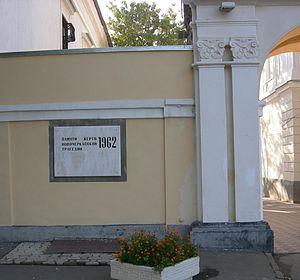
Novotcherkassk. La plaque sur la Place du Palais à la mémoire des victimes de la tragédie de Novocherkassk en 1962. Les trous de sept puces symbolisent les 7 personnes qui ont été abattus par le tribunal comme «fauteurs de troubles"""